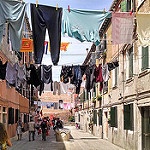
Scene: Outdoor